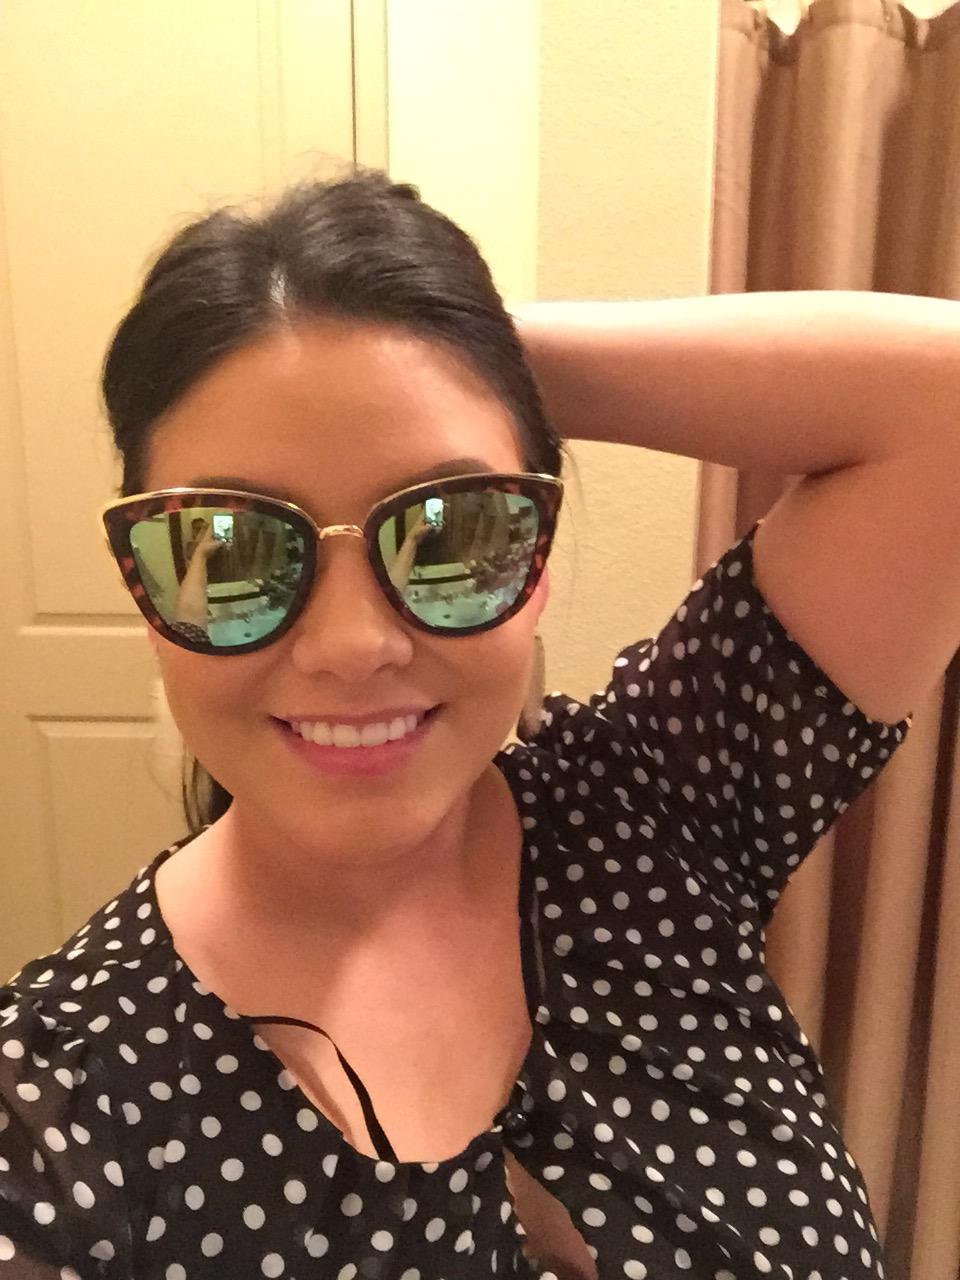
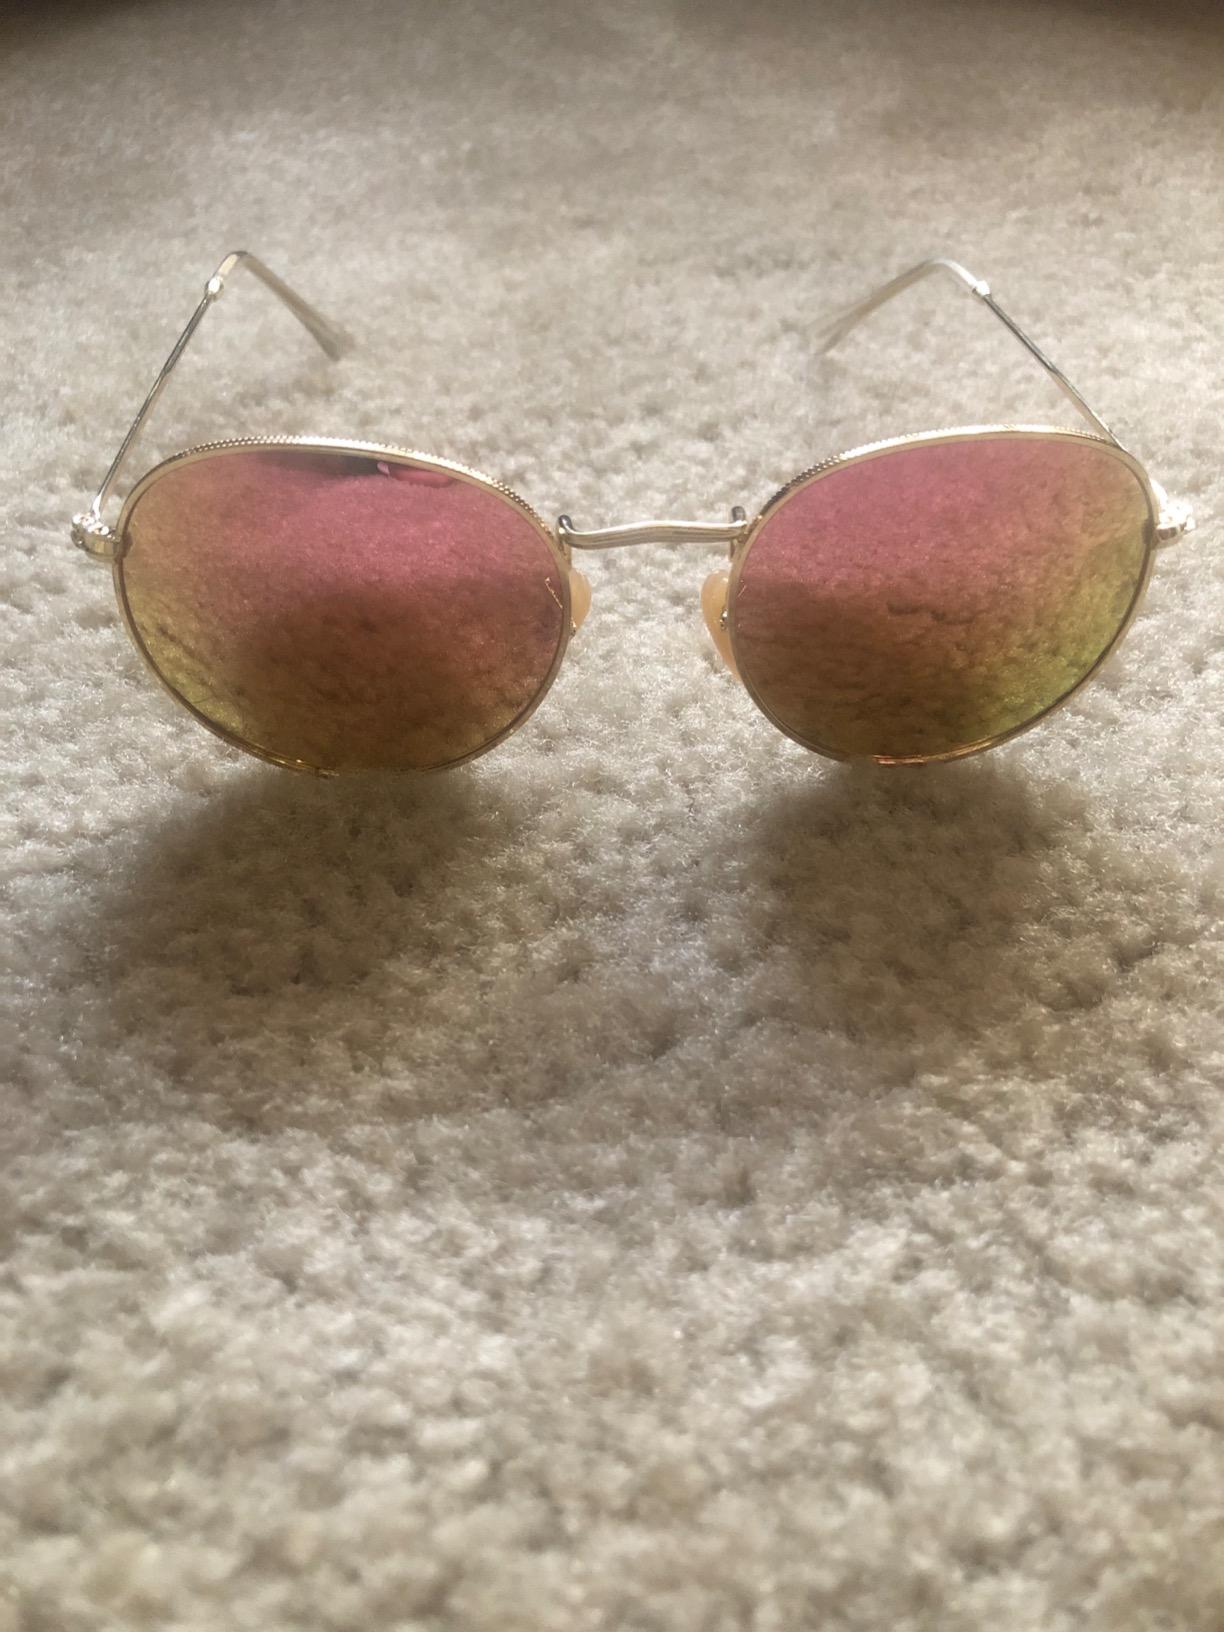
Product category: accessories_sunglasses
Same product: no